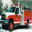
Label: truck